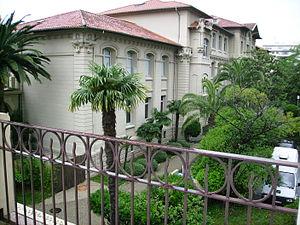
Cannes — /kan/ ou localement /ˈkanə/ — est une commune française de la communauté d'agglomération Cannes Pays de Lérins située dans le département des Alpes-Maritimes, en région Provence-Alpes-Côte d'Azur, sur la Côte d'Azur dont elle est une ville phare. Ses habitants sont appelés les Cannois en français et les canenc en provençal.
Carnot est l'un des dix quartiers de la ville de Cannes, ainsi dénommé car il est traversé du nord au sud en son centre par le boulevard du même nom.